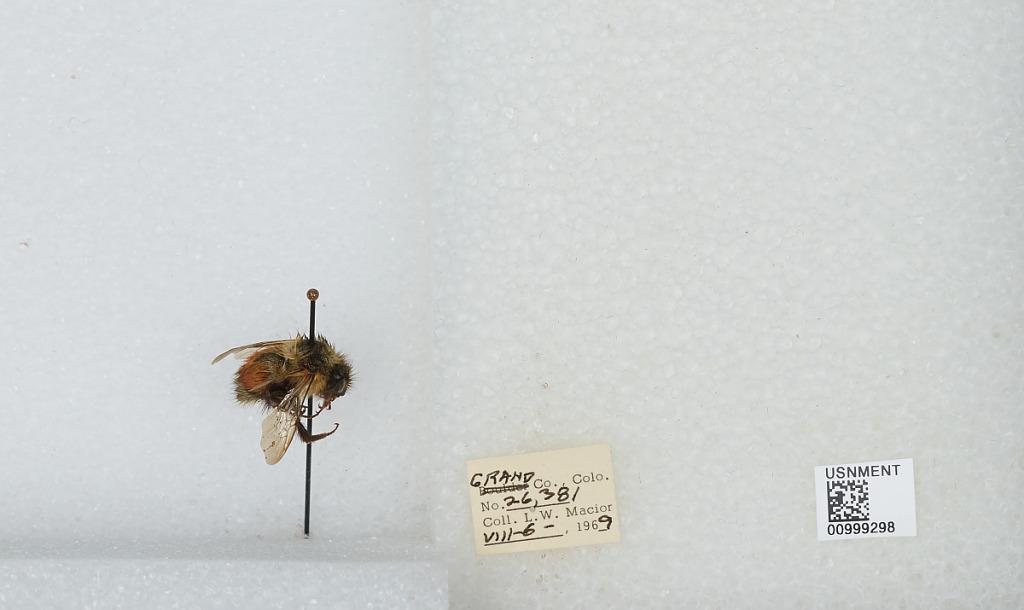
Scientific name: Bombus (Pyrobombus) melanopygus Nylander
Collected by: L. Macior
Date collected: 1969-8-6
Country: United States
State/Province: Colorado
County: Grand
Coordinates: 40.1, -106.12